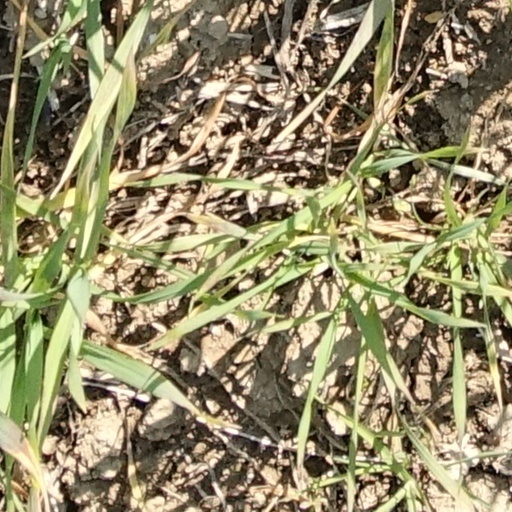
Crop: wheat